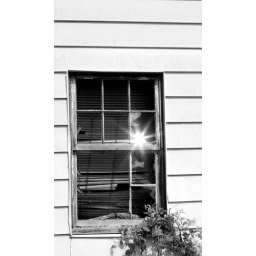
Sunlight glints off piece of broken glass in the window of an abandoned home in Harrisonburg, Va.